Splendori e miserie di Madame Royale

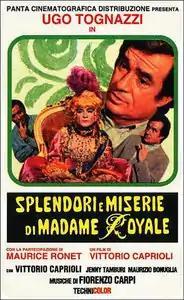

Splendori e miserie di Madame Royale (also known as "Madame Royale") is a 1970 Italian comedy drama film directed by Vittorio Caprioli.